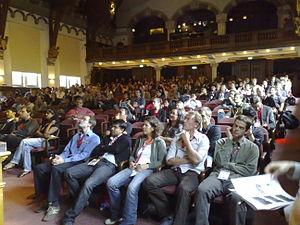
MobileHCI en anglais « Conference on Human-Computer Interaction with Mobile Devices and Services », est une conférence universitaire annuelle, la plus prestigieuse dans le domaine de la téléphonie mobile et de l'interface homme-machine. Elle est organisée conjointement par deux antennes de l'ACM : le SIGCHI (pour le volet interface homme-machine) et le SIGMOBILE (pour le volet mobilité).